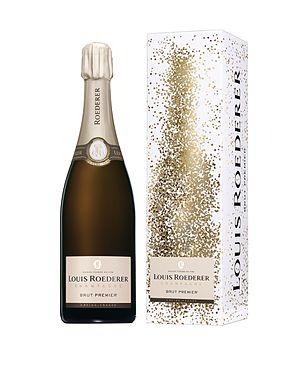
Brut Premier Louis Roederer &amp
Le Champagne Louis Roederer est une maison de Champagne fondée à Reims en 1776.